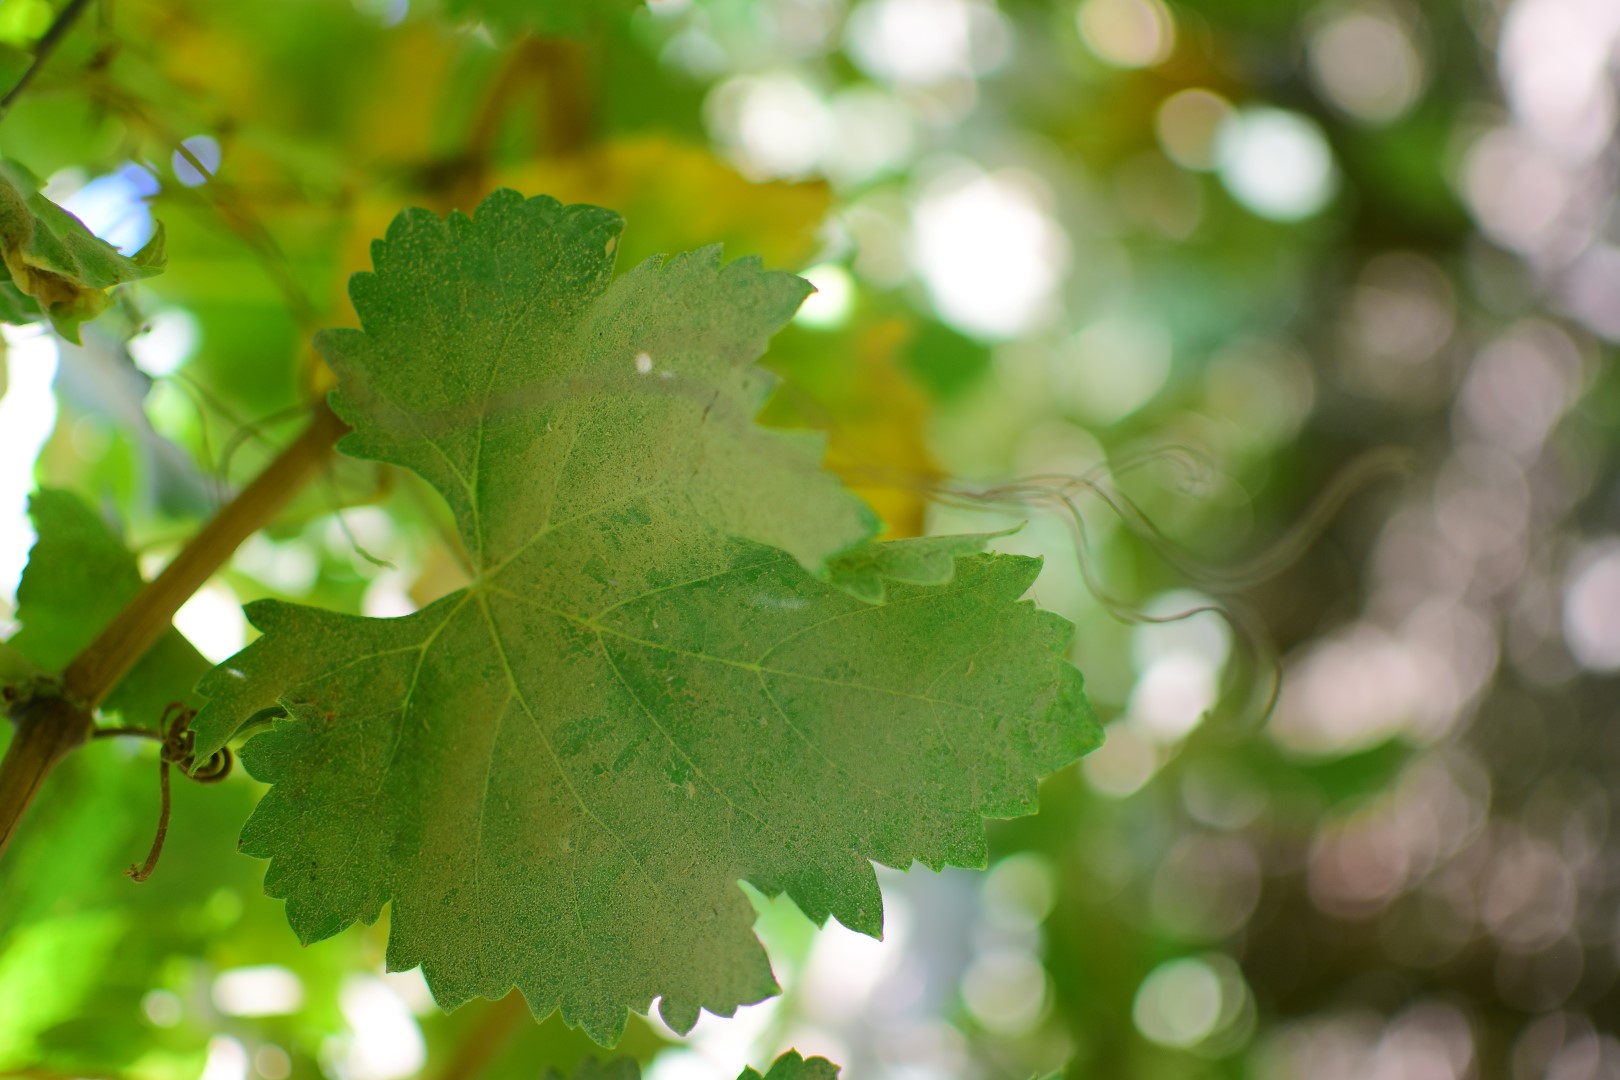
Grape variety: Frinsi